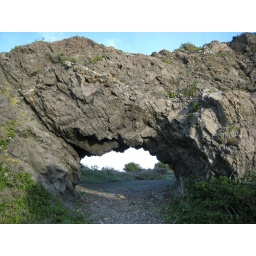
A rock walkthrough by the coast